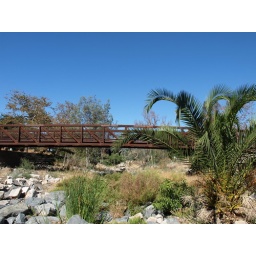
bridge over santa ana river